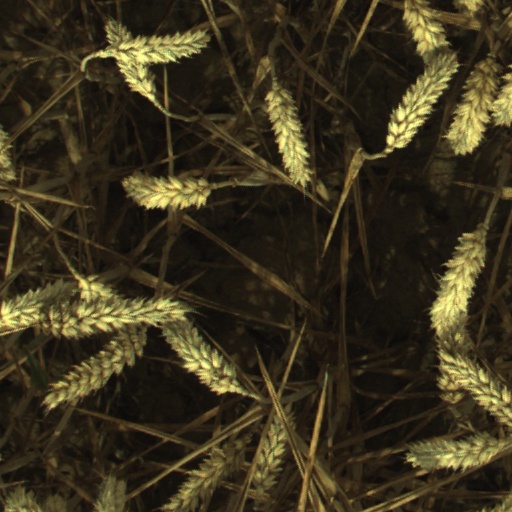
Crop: wheat